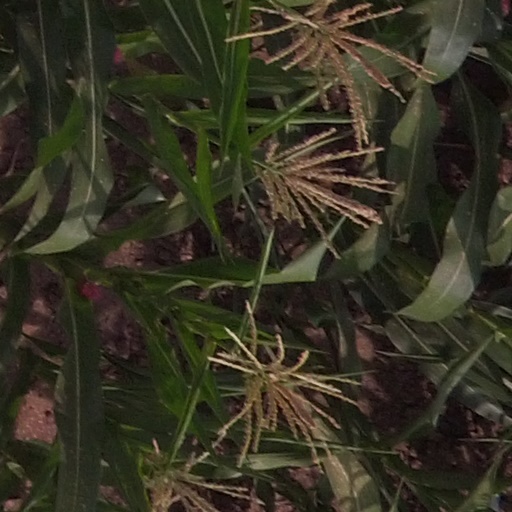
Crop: maize; corn